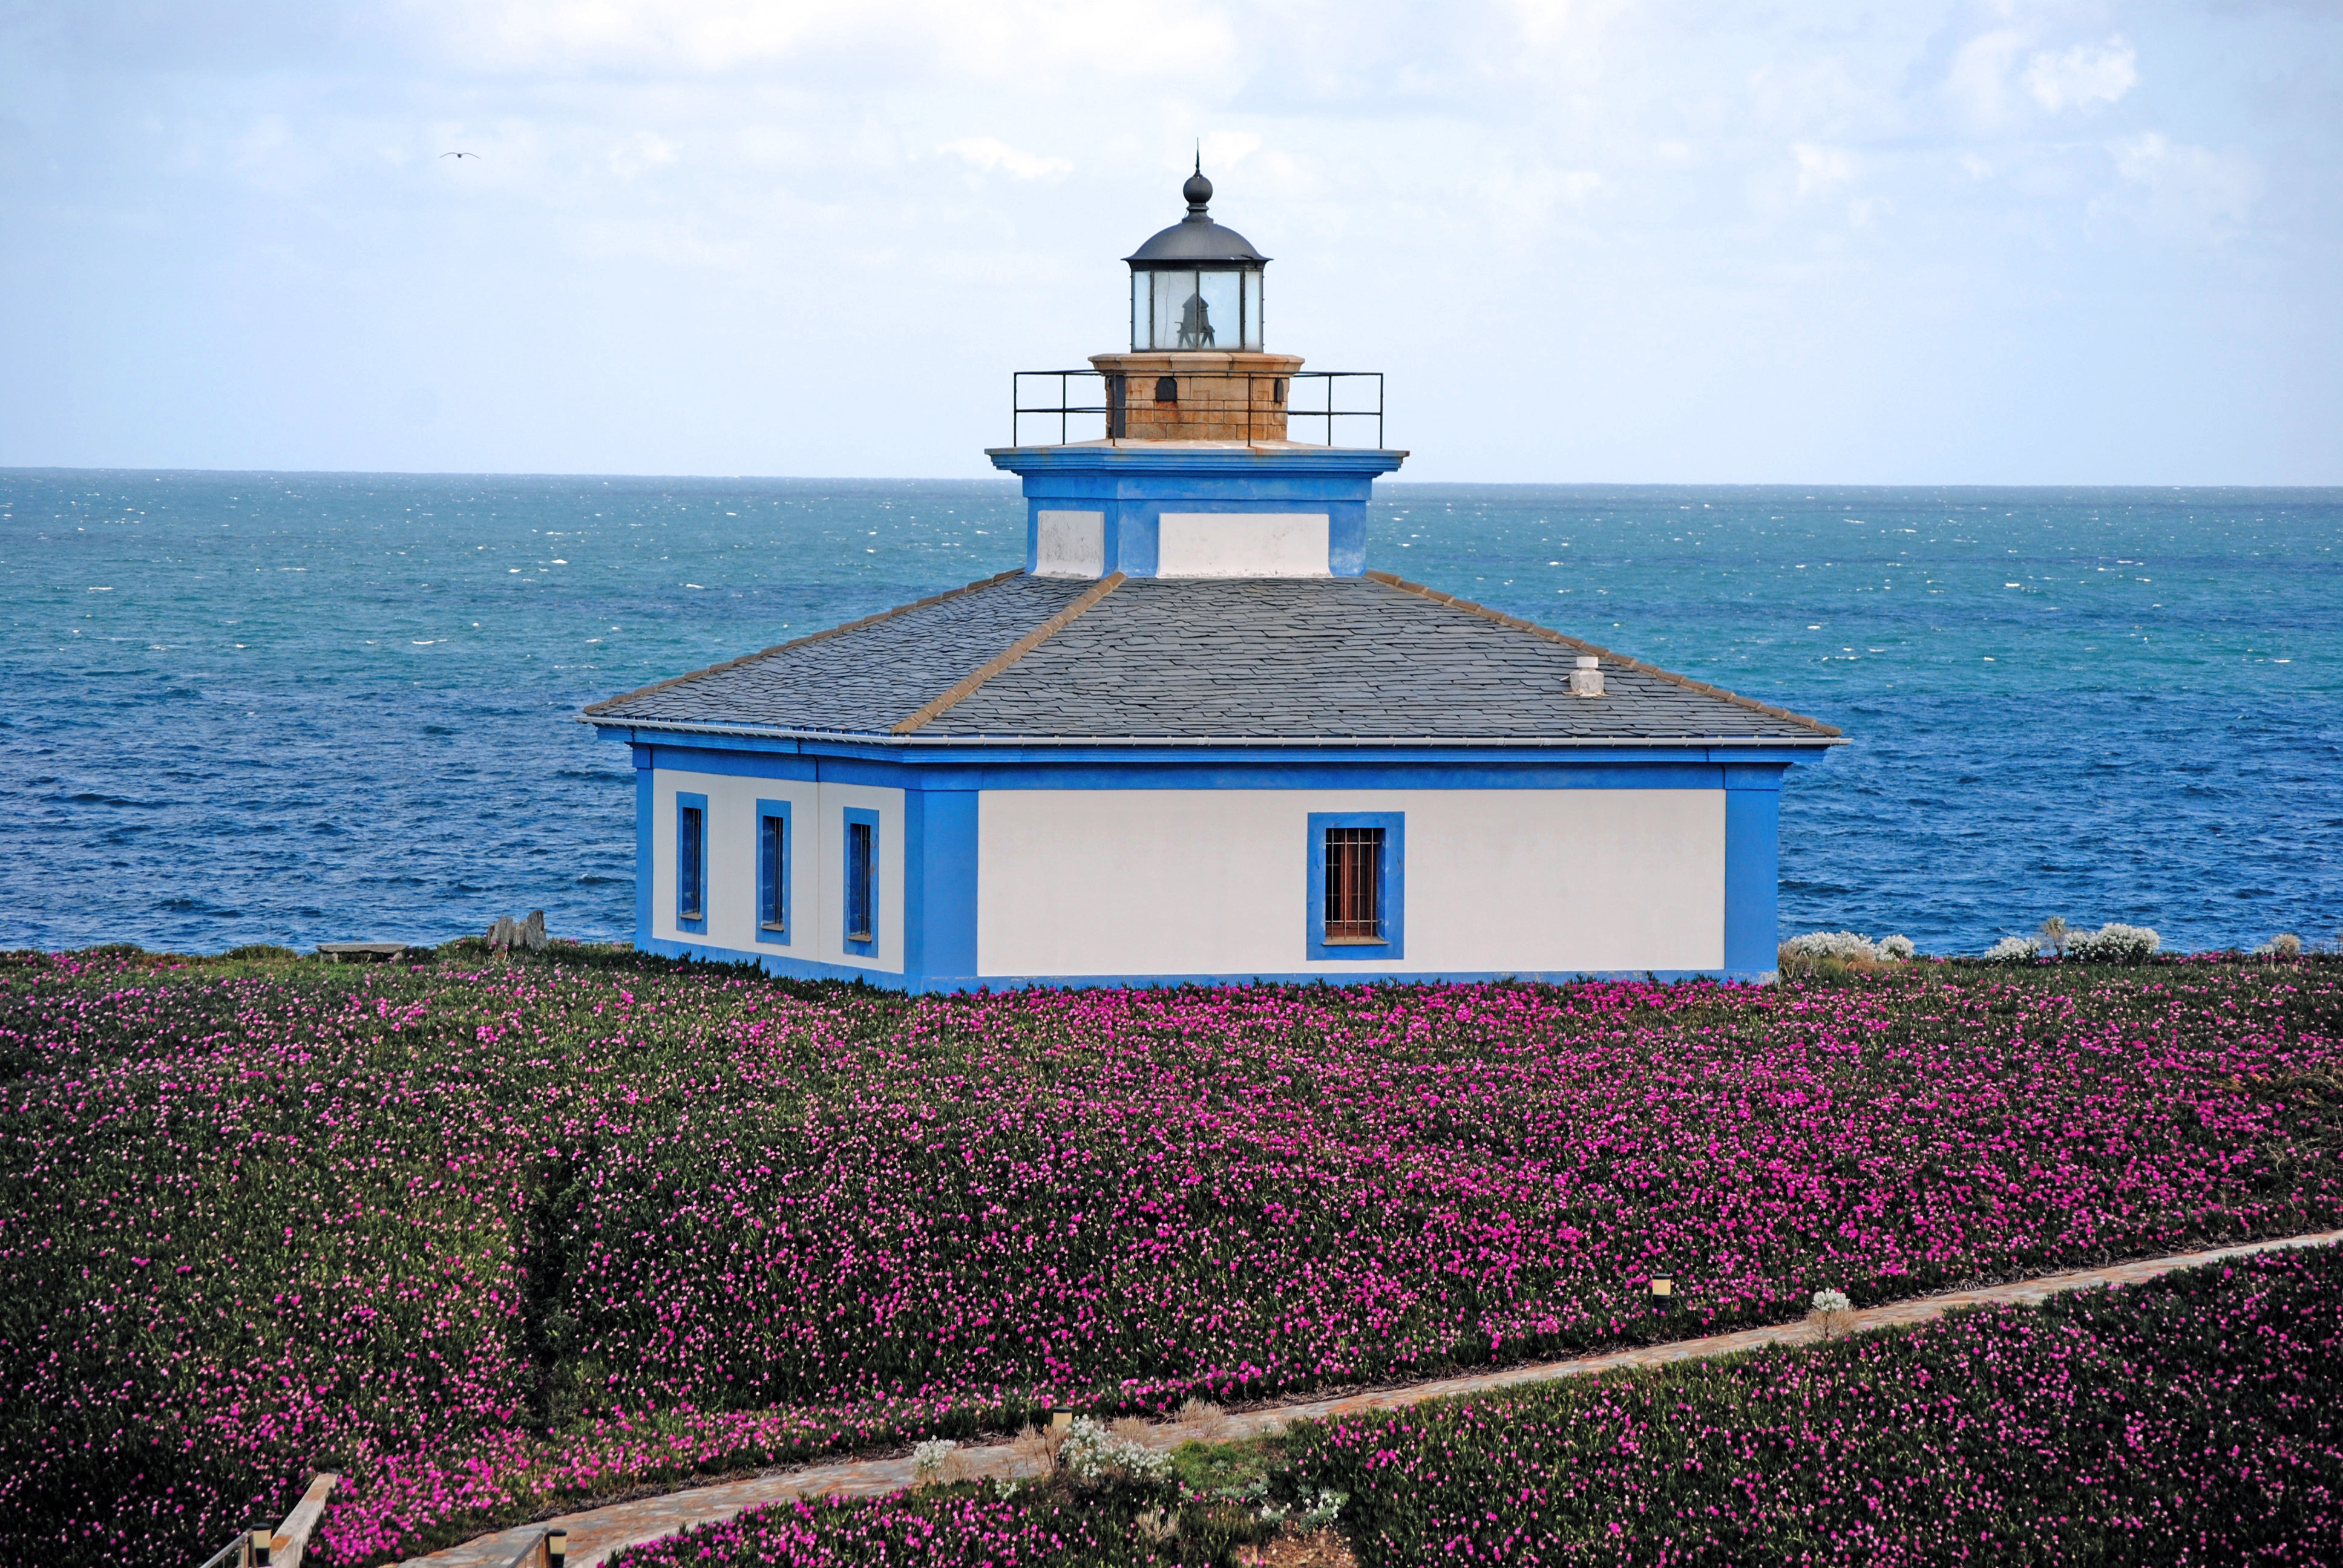
sea, coast, water, nature, ocean, horizon, lighthouse, vacation, tower, island, plants, flowers, colors, beautiful, saltwater